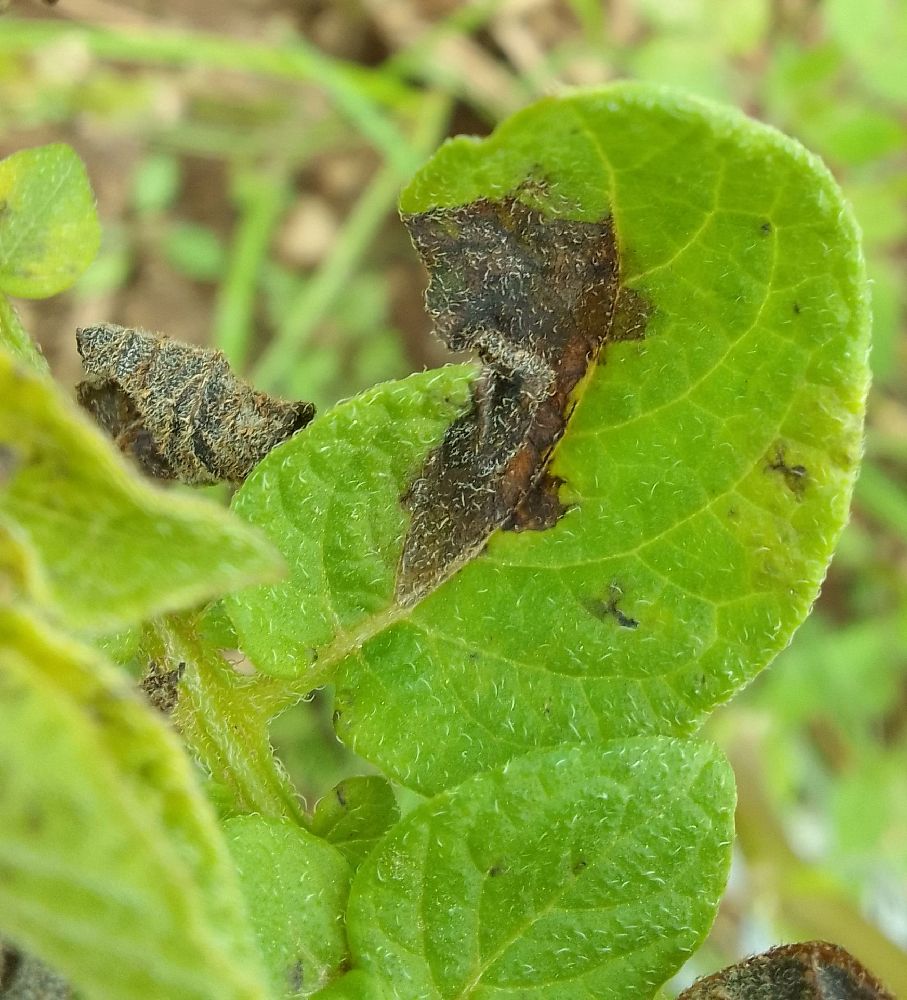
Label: Late blight